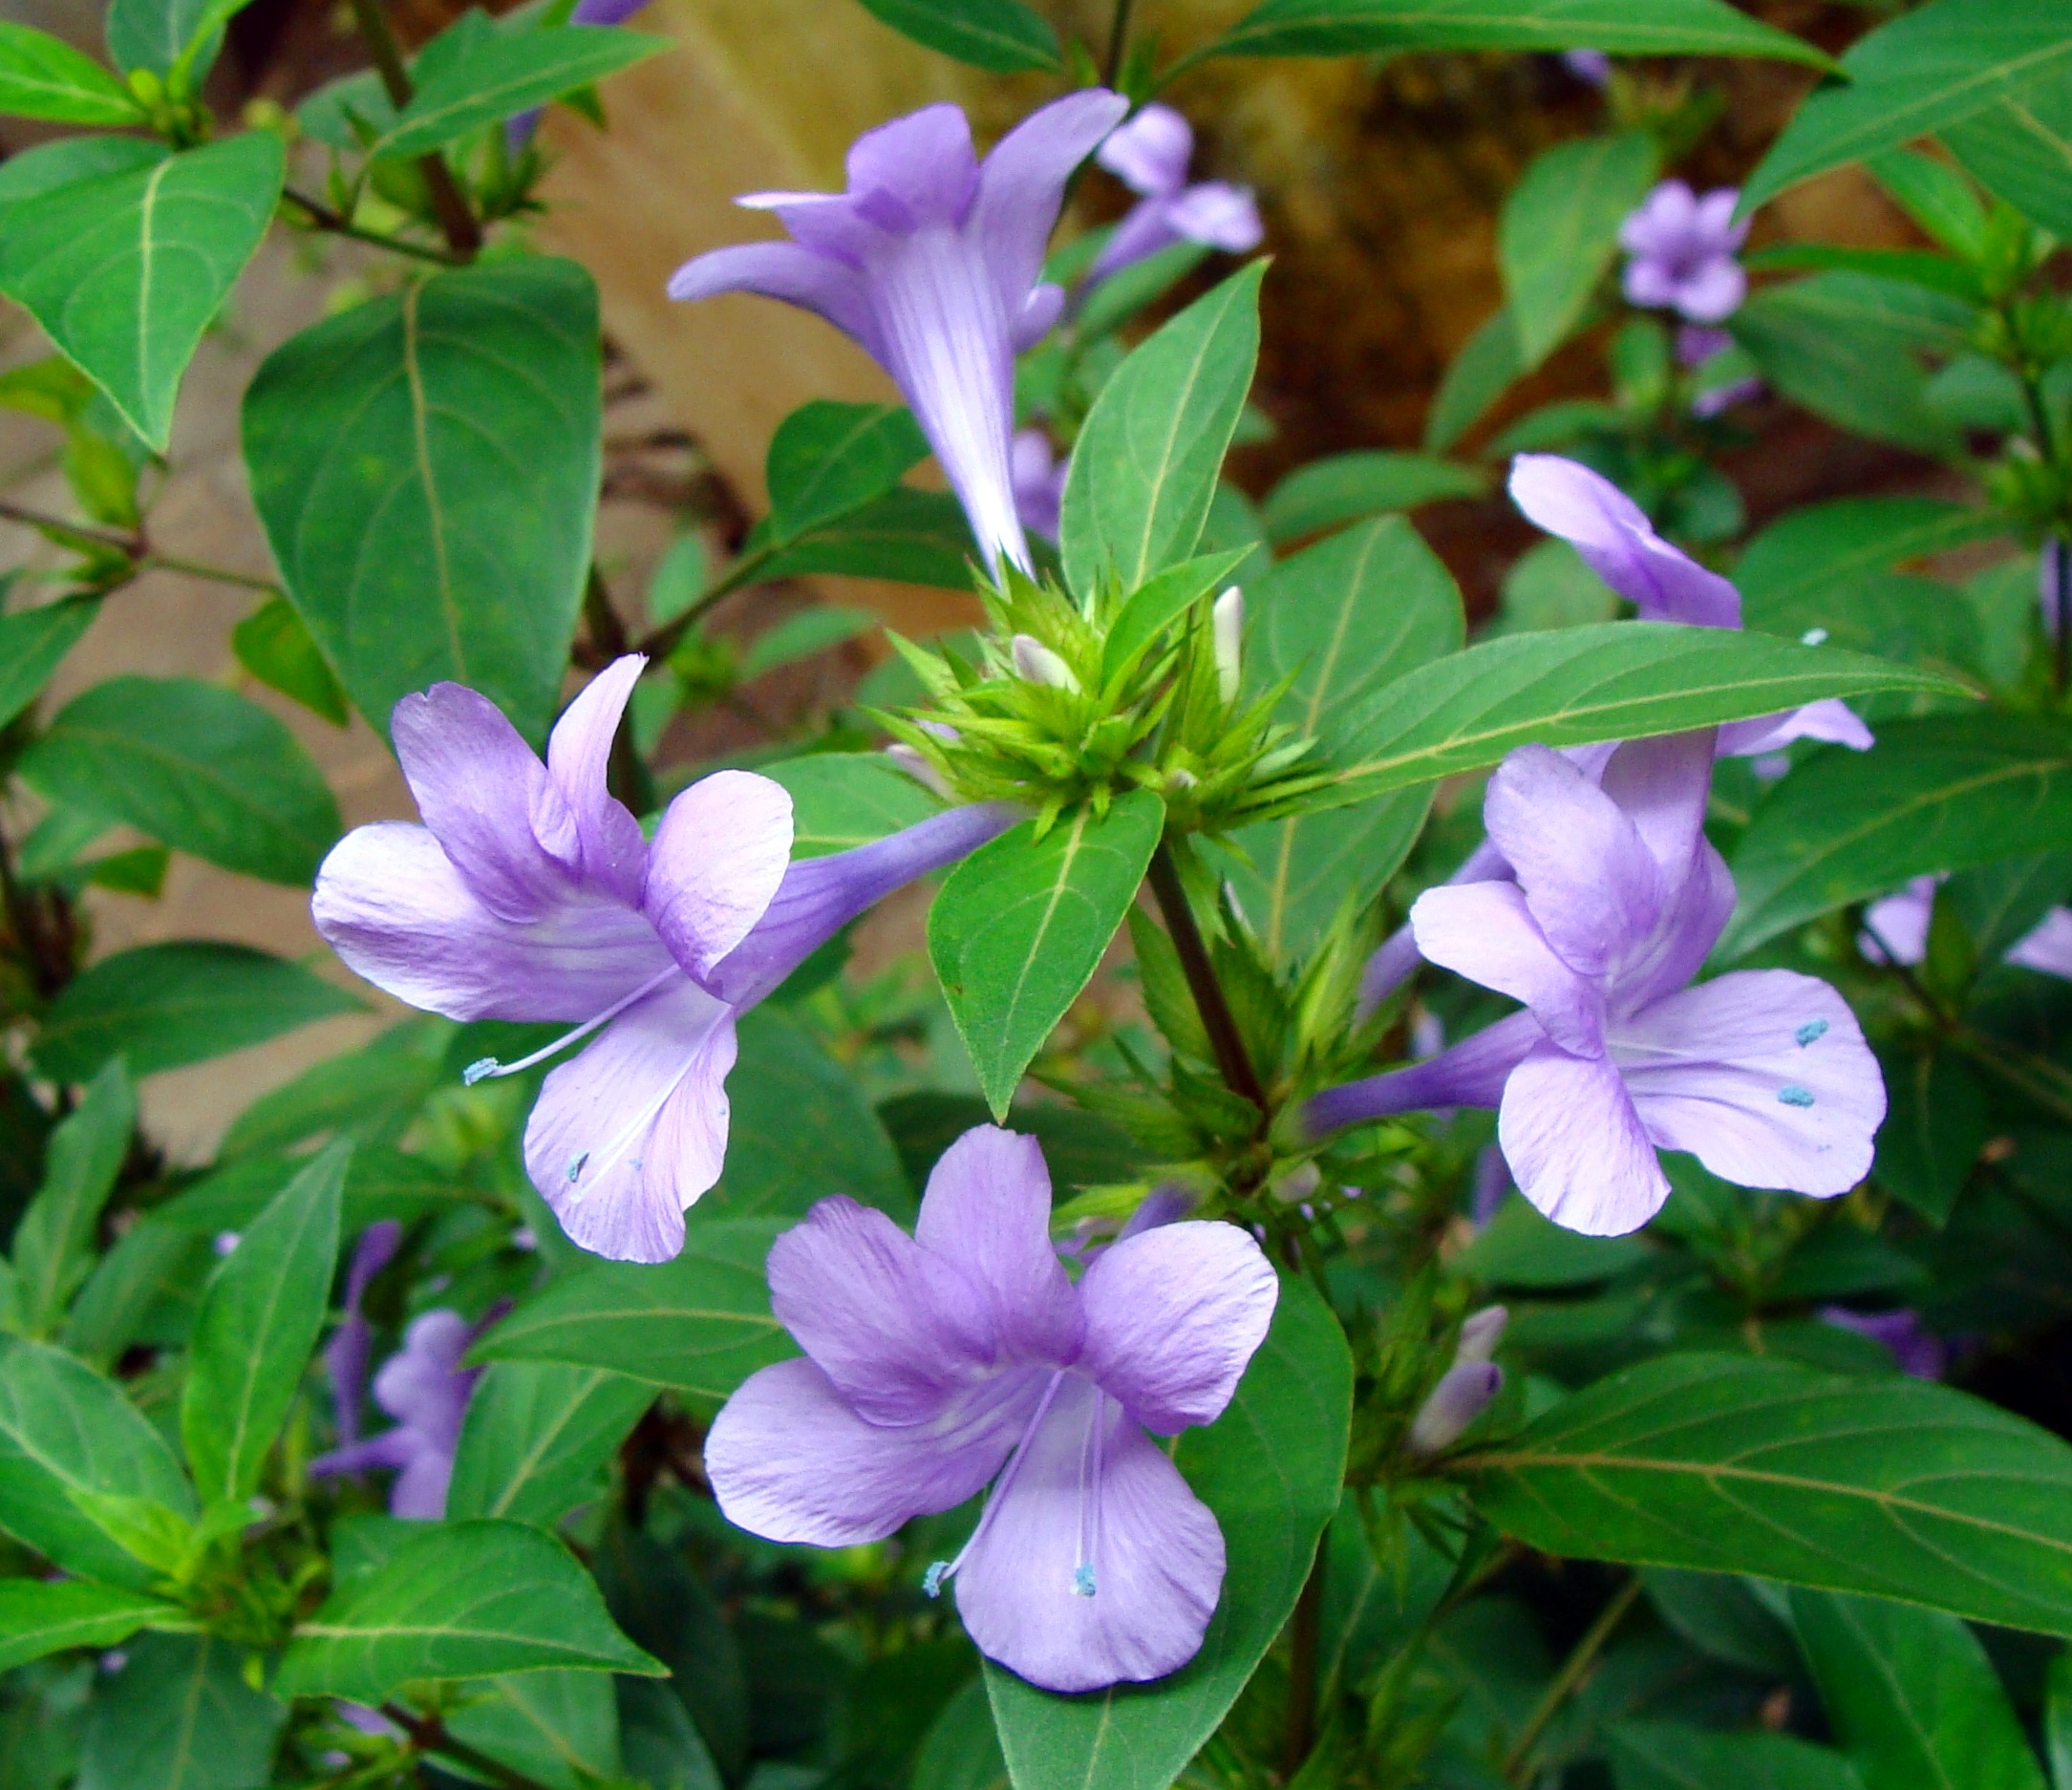
plant, flower, dharwad, acanthaceae, flora, wildflower, geranium, india, flowering plant, geraniaceae, land plant, geraniales, crested philippine violet, philippine violet, vajra danti, koilekha, barleria cristata